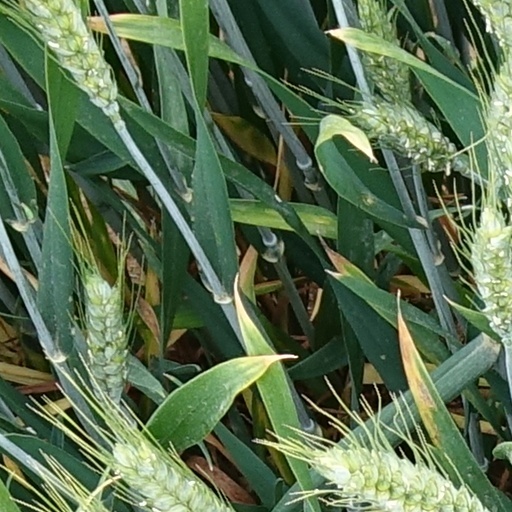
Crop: wheat